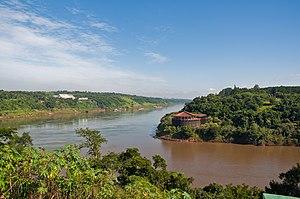
La province de Misiones est une province d'Argentine située dans le nord-est du pays. Elle est bordée à l'ouest par le Paraguay, à l'est du nord au sud par le Brésil et au sud-ouest par la province de Corrientes.